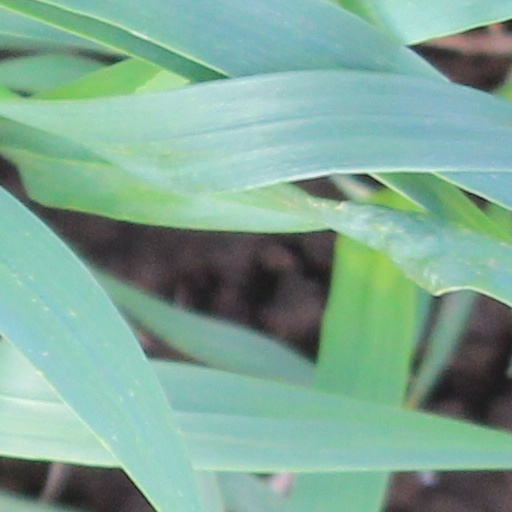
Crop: wheat